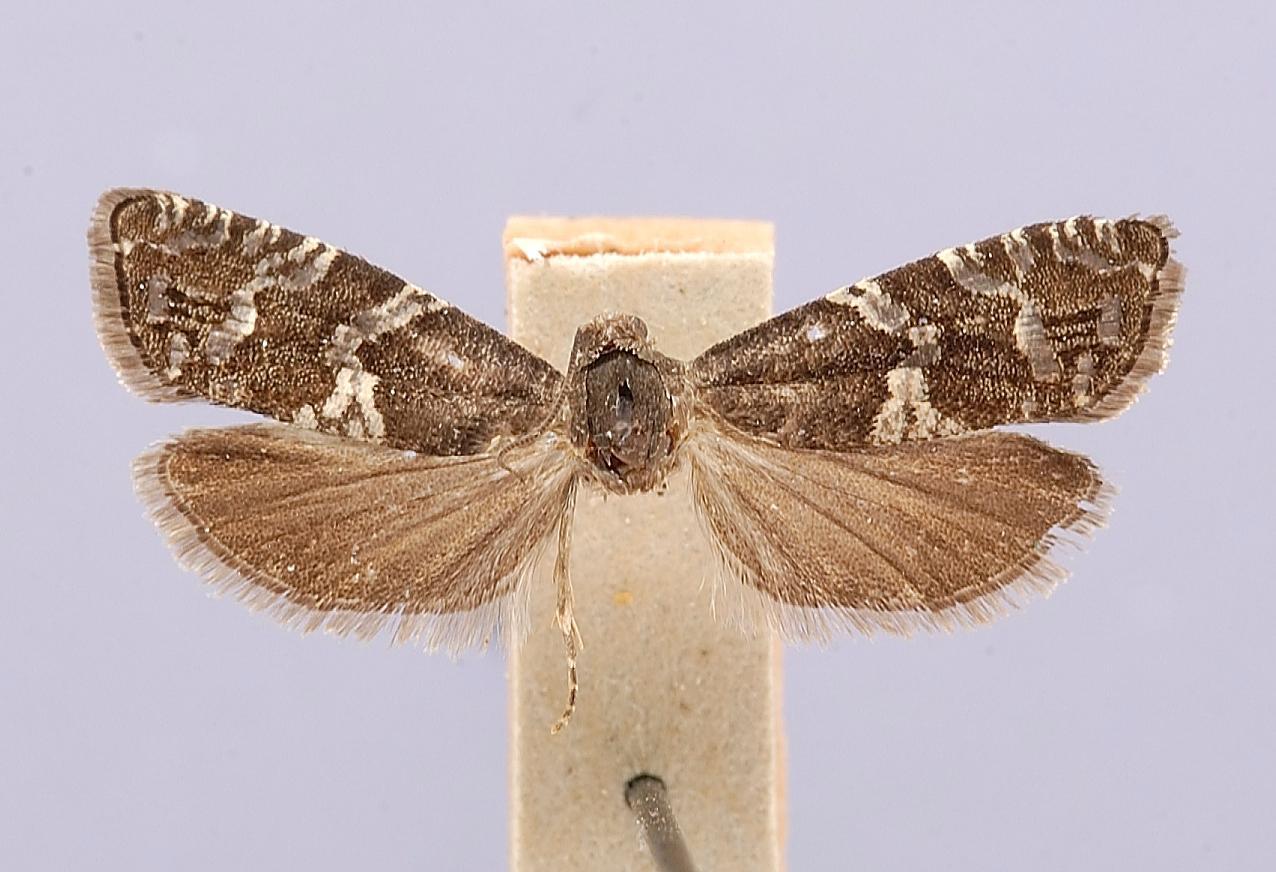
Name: Laspeyresia laricana
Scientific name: Laspeyresia laricana Busck, 1916
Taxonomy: Animalia, Arthropoda, Insecta, Lepidoptera, Tortricidae
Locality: Evaro, Missoula, Montana, United States
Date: May 1914